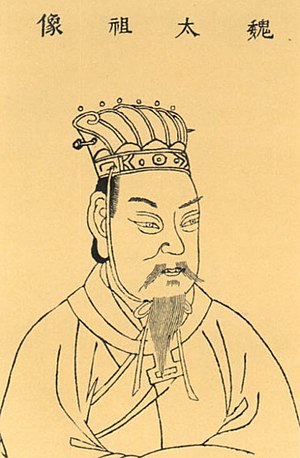
Cao Cao
Illustreret ca 1607
Cao Cao var krigsherre og den sidste kansler af Han-dynastiet som kom til magten i slutningen af Han-dynastiet i det gamle Kina.